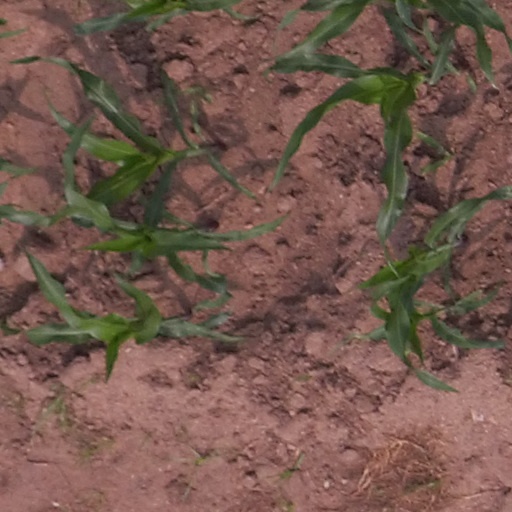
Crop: maize; corn